Fauna of the Australian Capital Territory

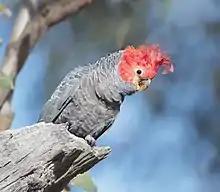
A gang-gang cockatoo photographed in the ACT

At least 290 species of birds have been recorded by the Canberra Ornithologists Group. The gang-gang cockatoo is the bird emblem of the ACT. Some birds migrate through the ACT, whereas others breed as residents. The deliberately introduced common myna is an environmental pest that is firmly established in the urban area.